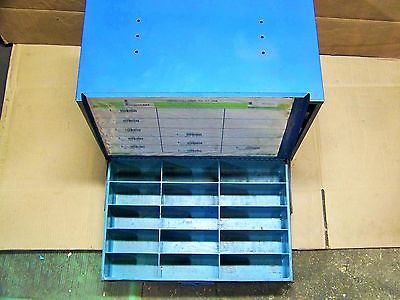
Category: cabinet